Computer fan

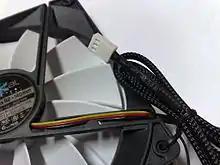
Three-pin connector on a computer fan

If a fan is not desirable, because of noise, reliability, or environmental concerns, there are some alternatives. Some improvement can be achieved by eliminating all fans except one in the power supply which also draws hot air out of the case.